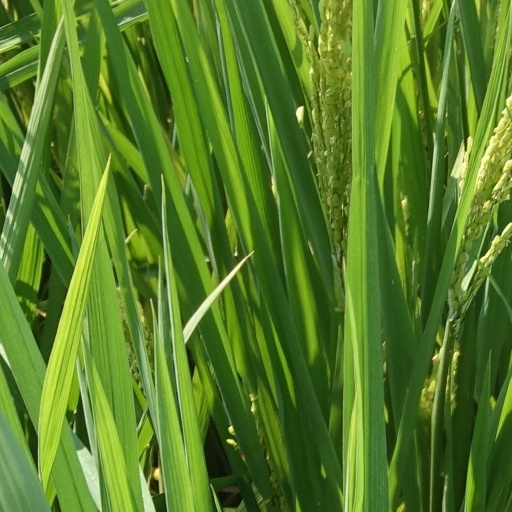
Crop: rice